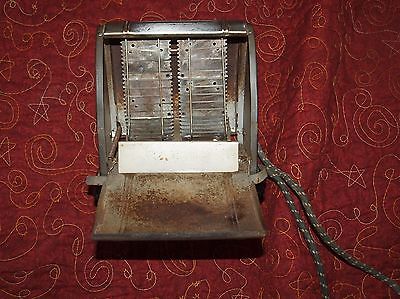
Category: toaster